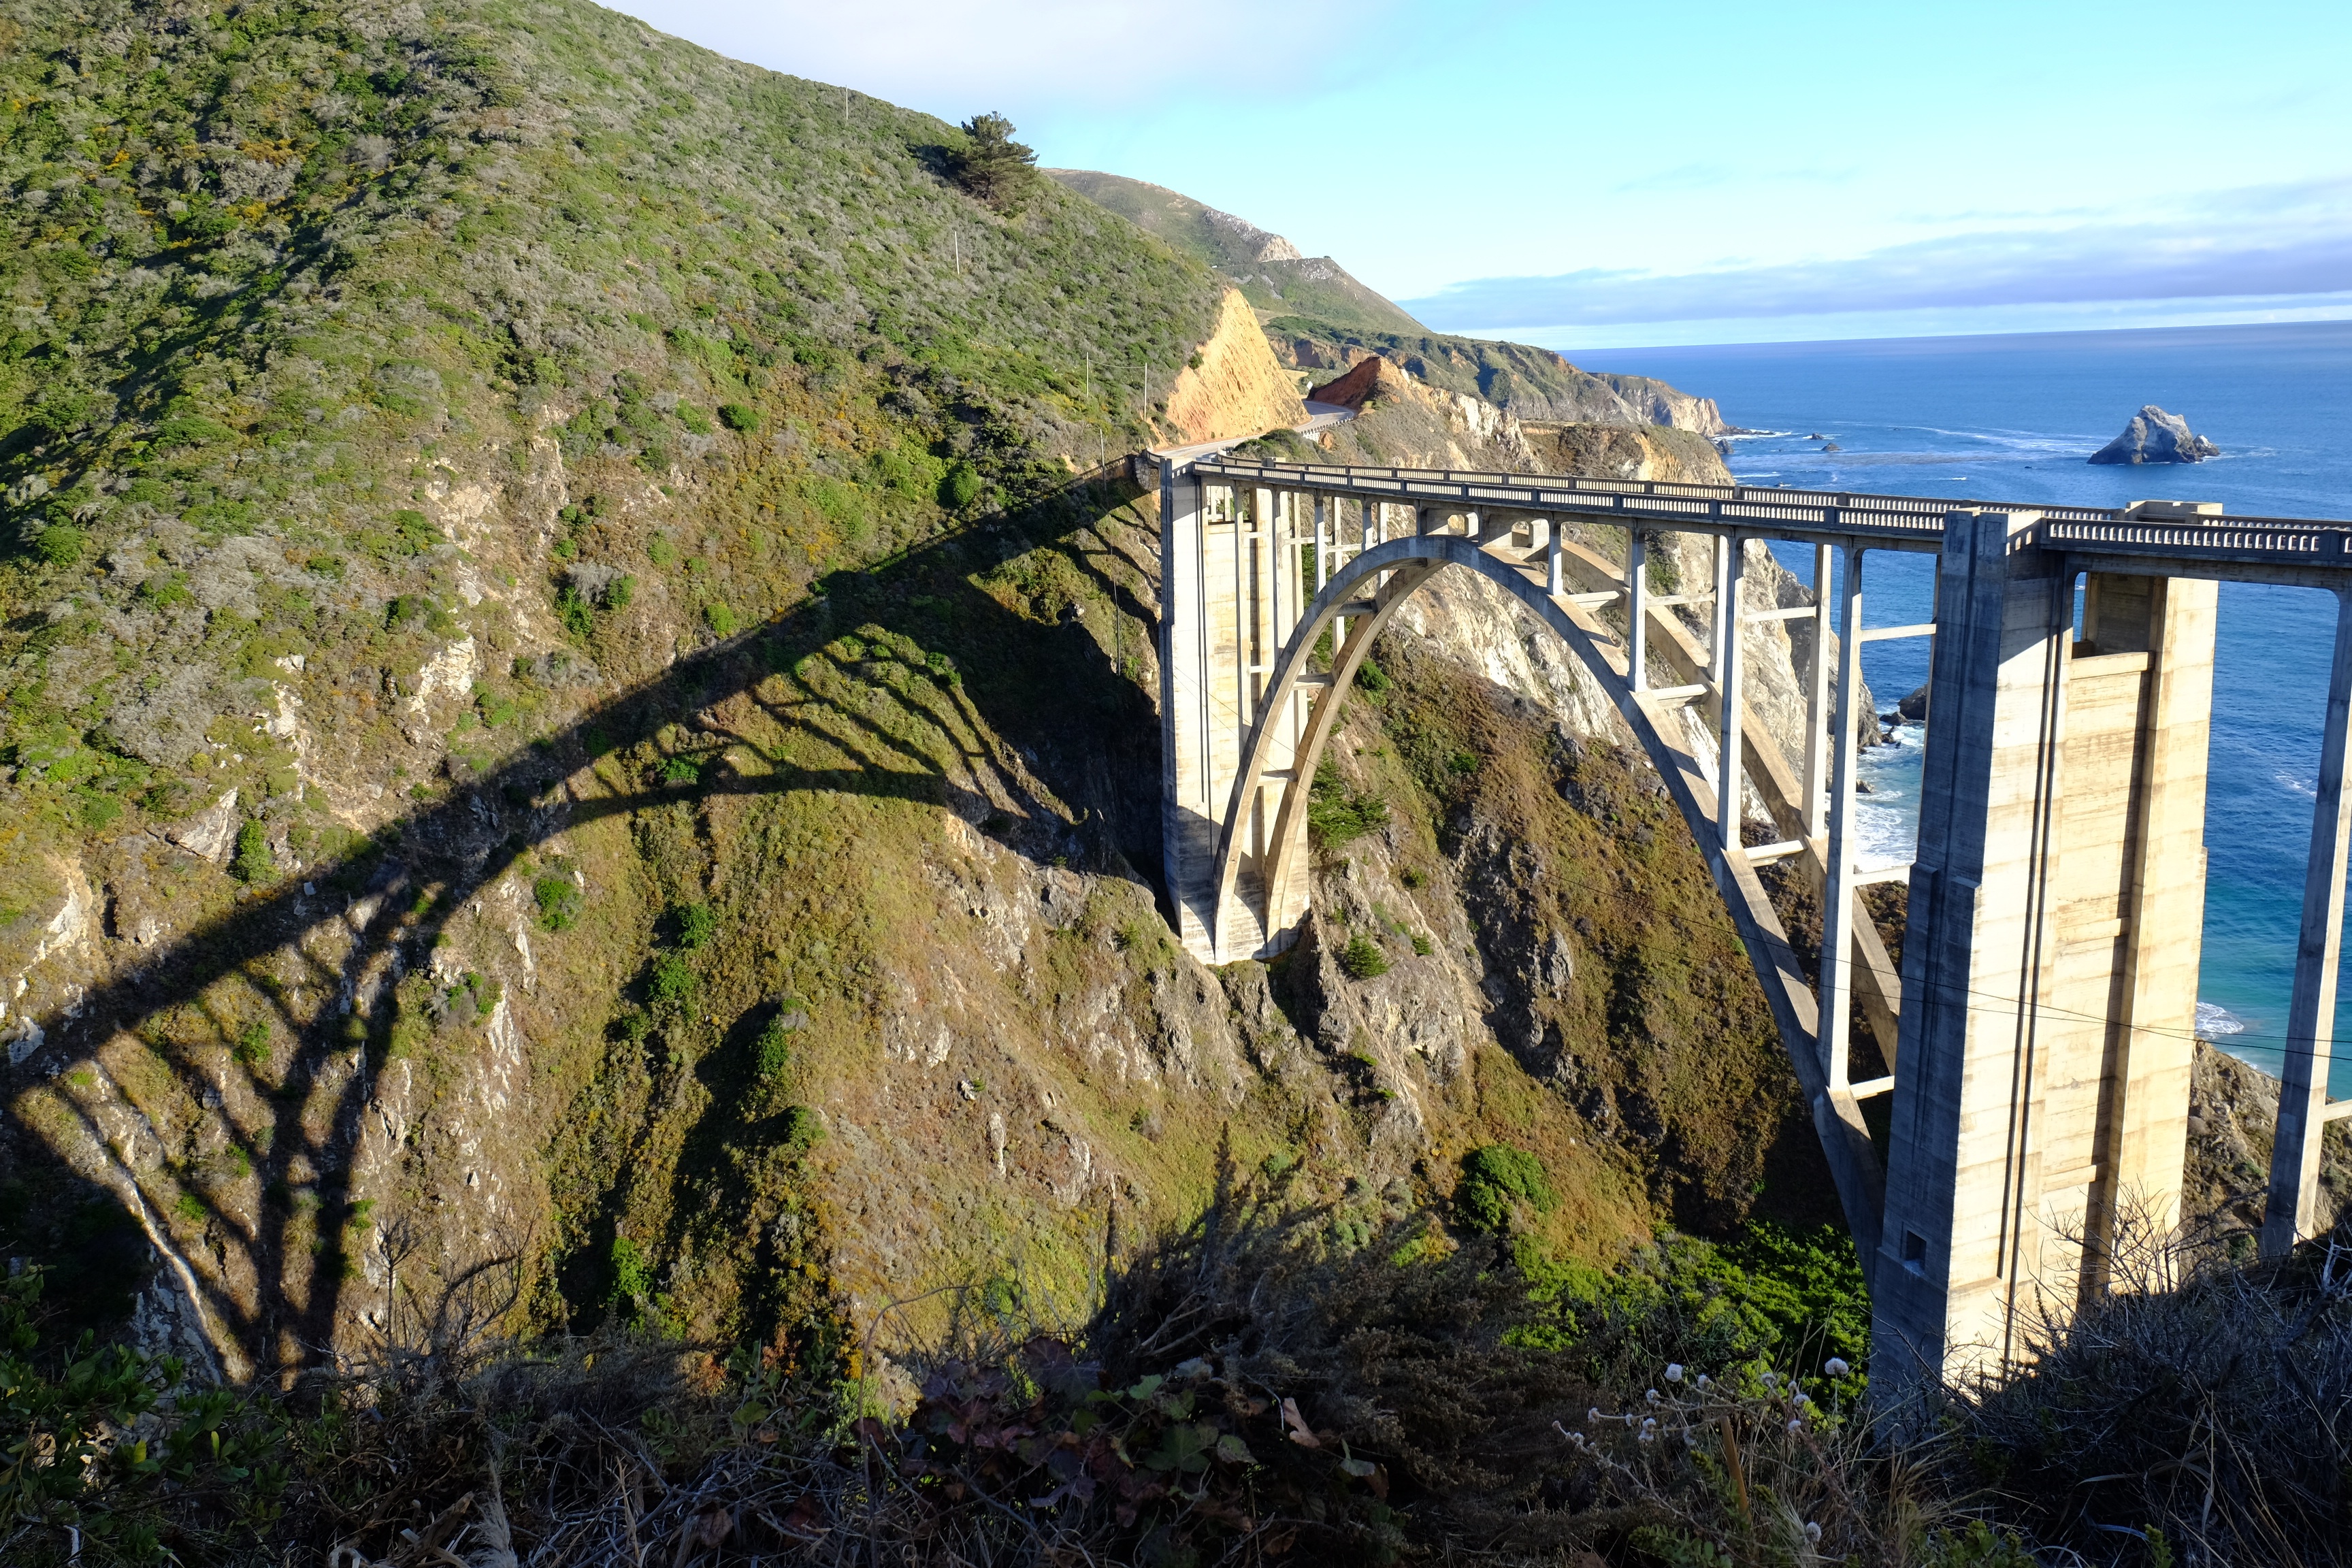
coast, mountain, bridge, cliff, terrain, nonbuilding structure